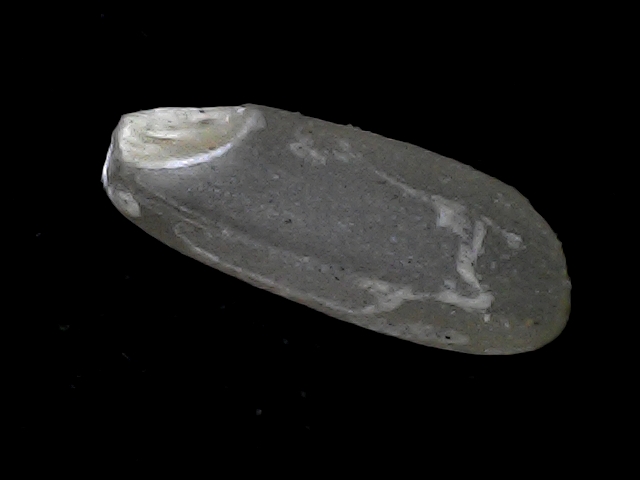
Rice variety: BD93